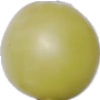
Label: Grape White 2